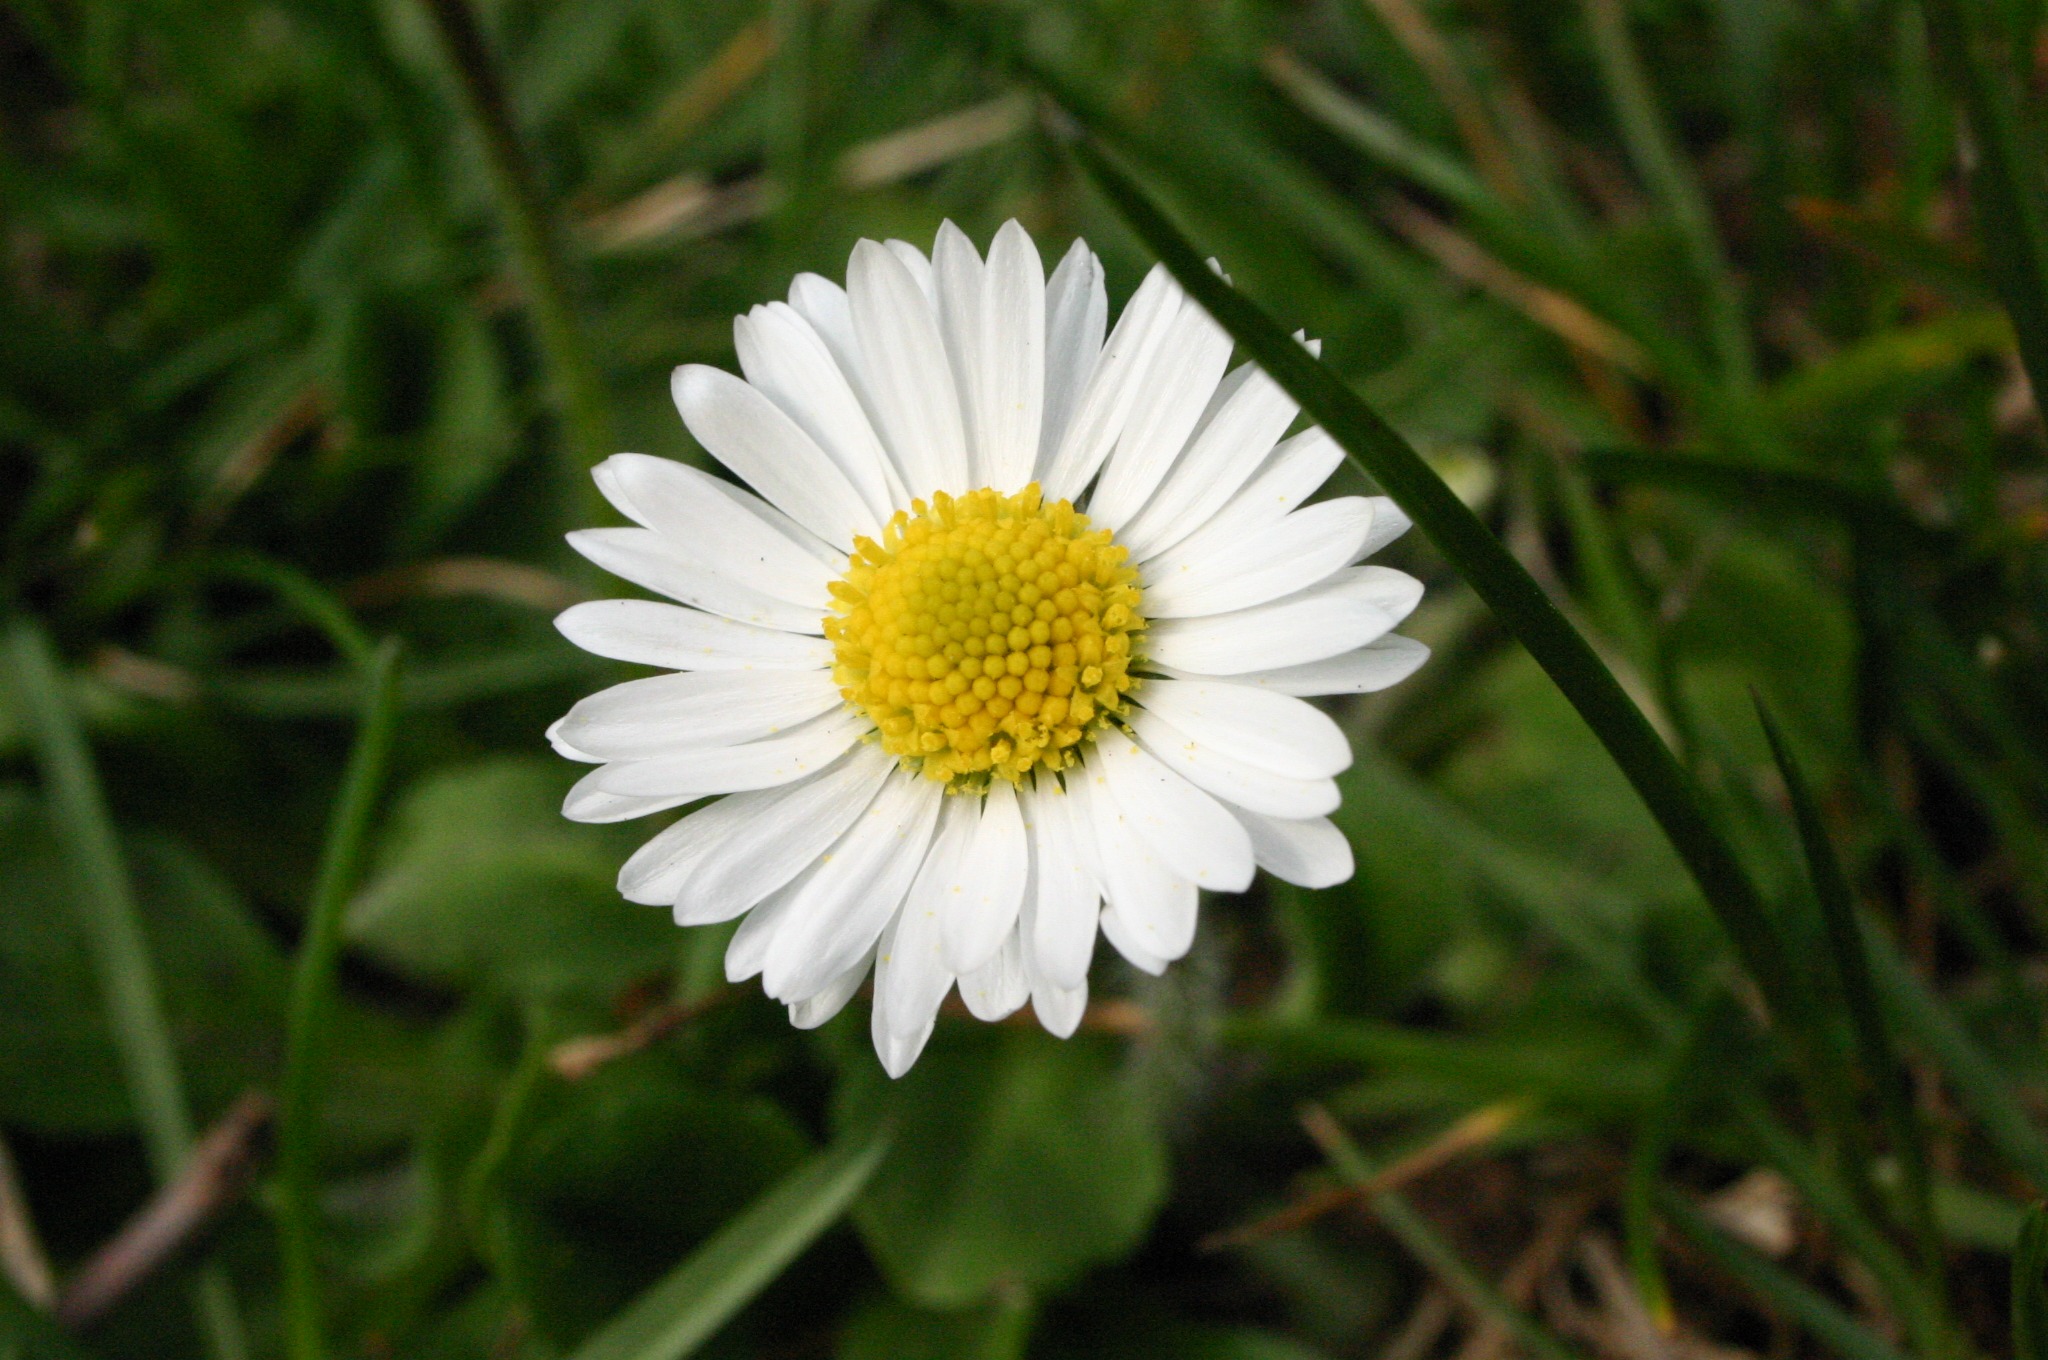
nature, grass, blossom, plant, field, meadow, flower, petal, bloom, daisy, spring, green, botany, garden, flora, wildflower, margaret, macro photography, flowering plant, daisy family, oxeye daisy, plant stem, land plant, chamaemelum nobile, marguerite daisy